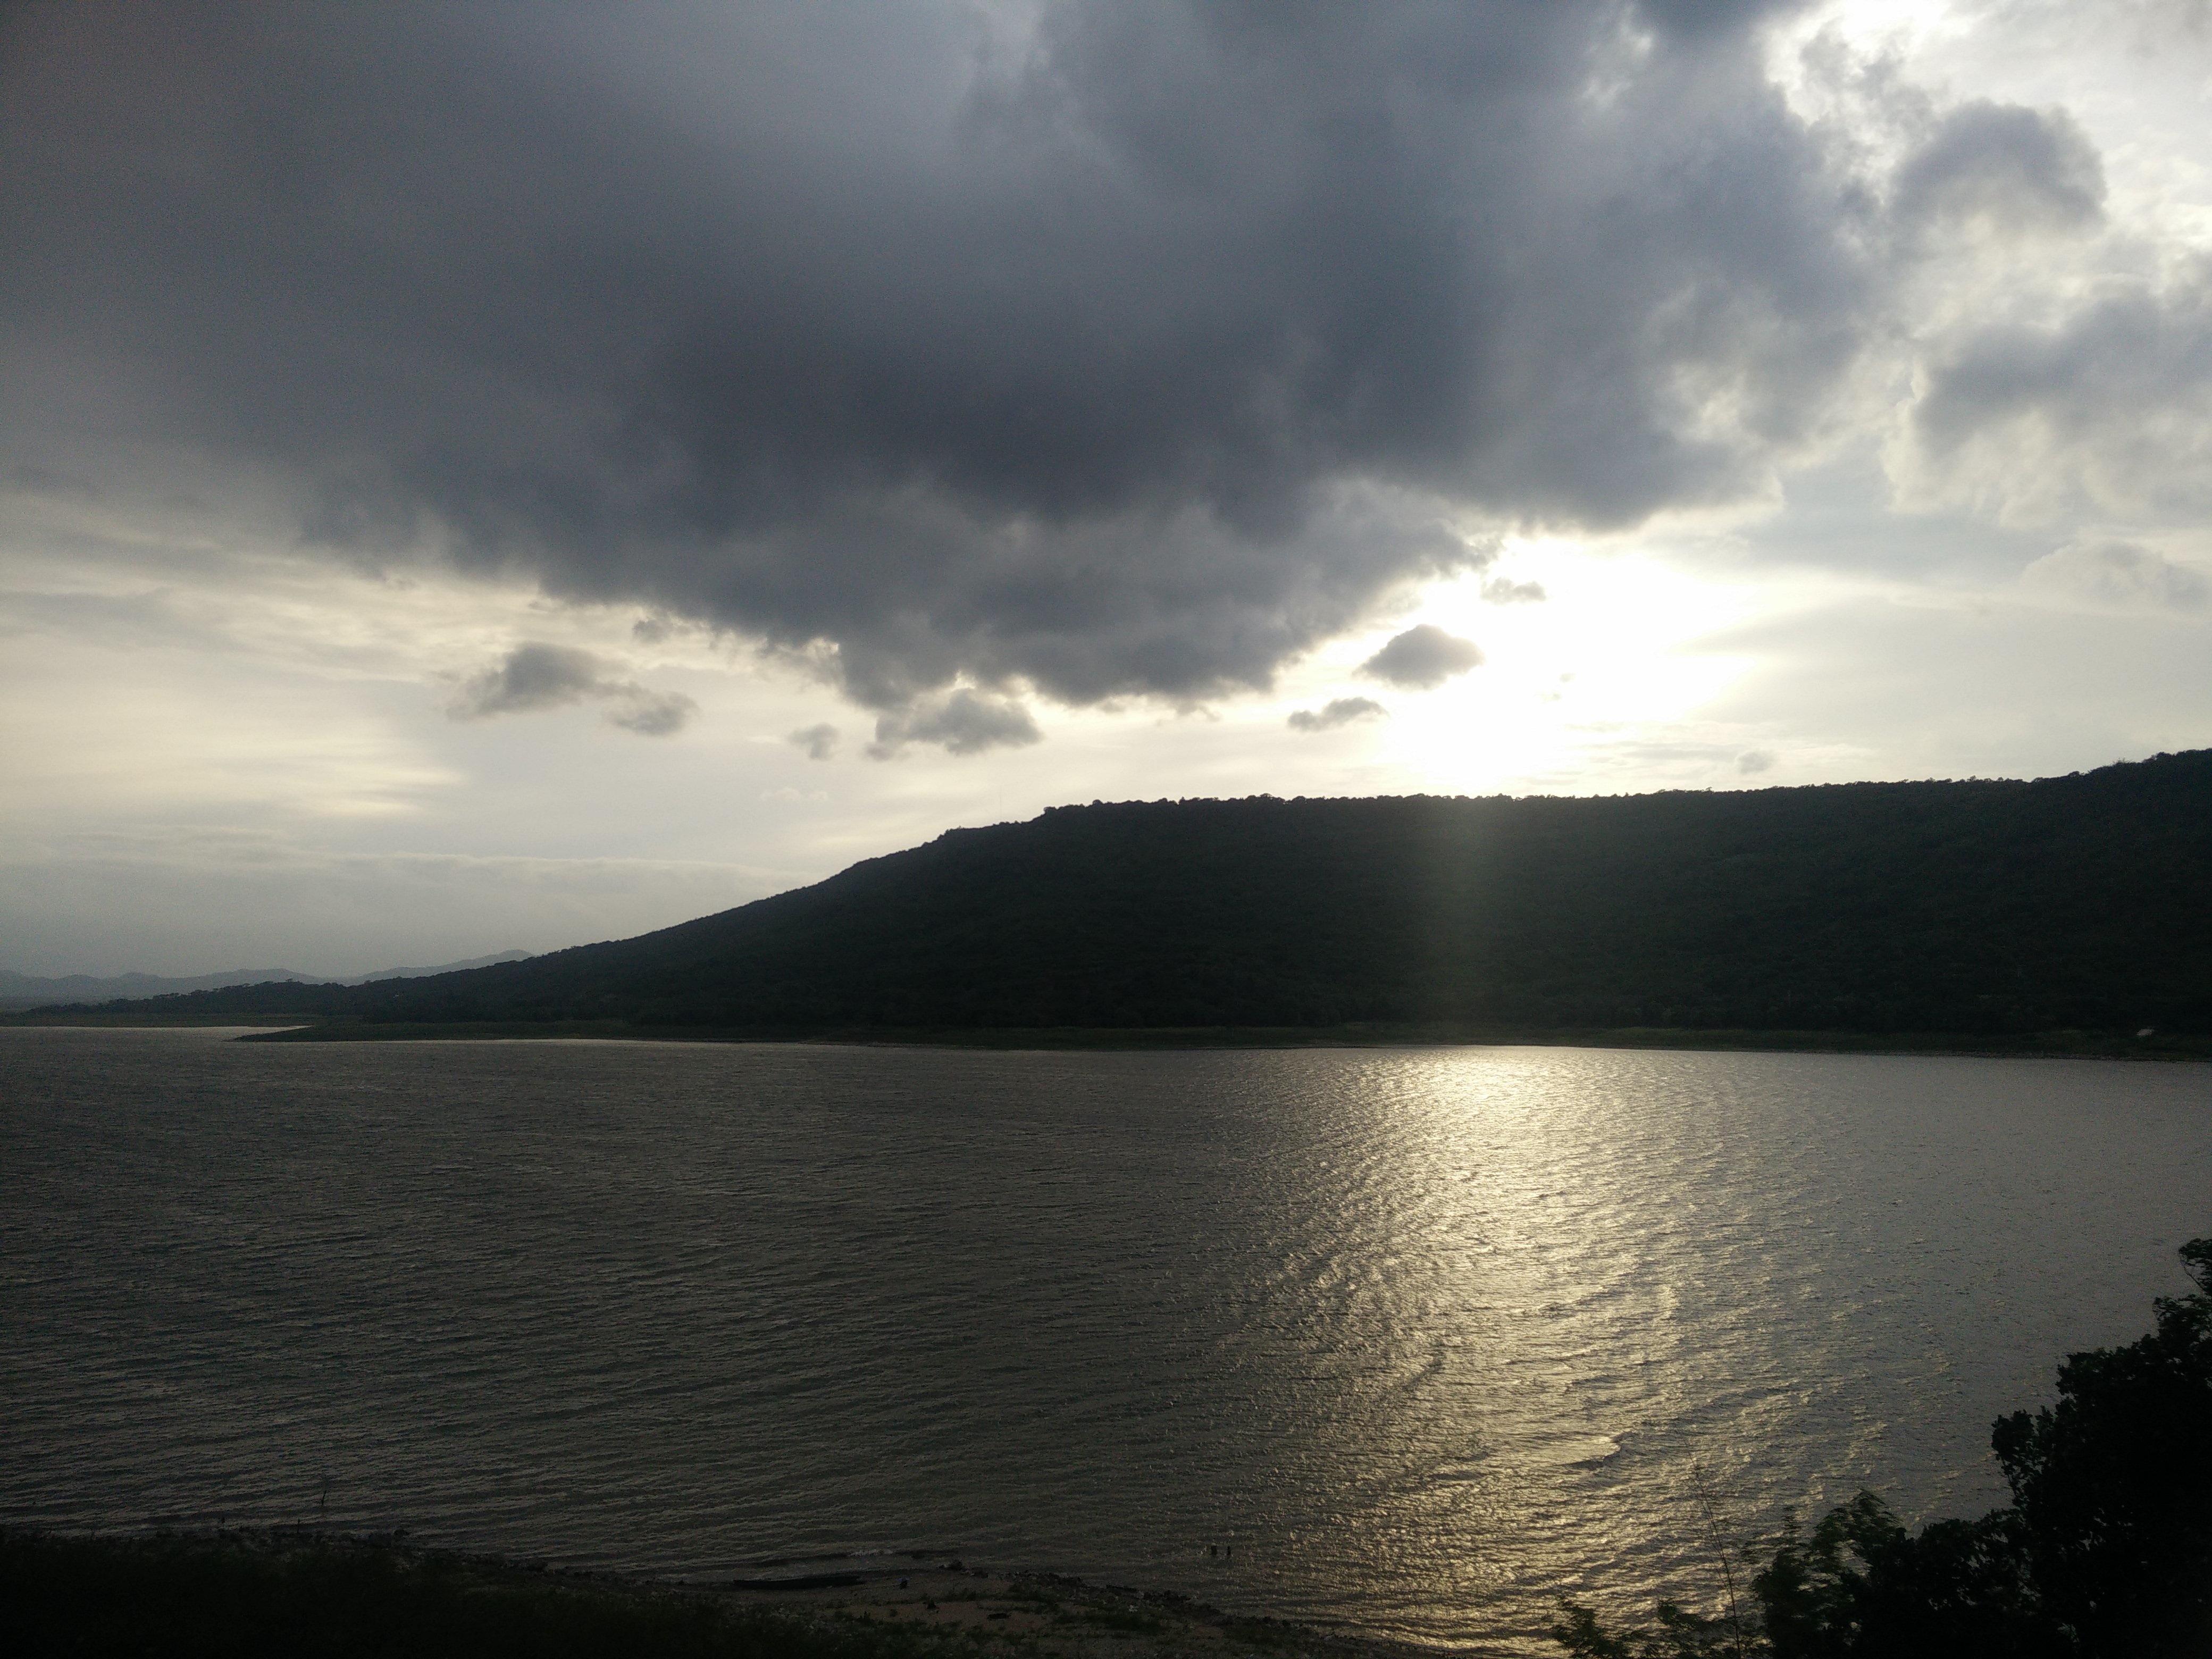
sea, coast, nature, ocean, horizon, mountain, cloud, sky, sun, sunset, sunlight, morning, lake, dawn, dusk, evening, reflection, weather, bay, reservoir, body of water, loch, meteorological phenomenon, atmospheric phenomenon